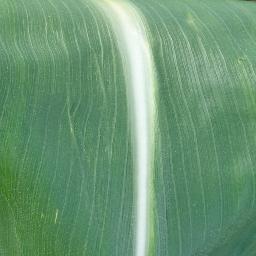
Label: Corn_(Maize)___Healthy